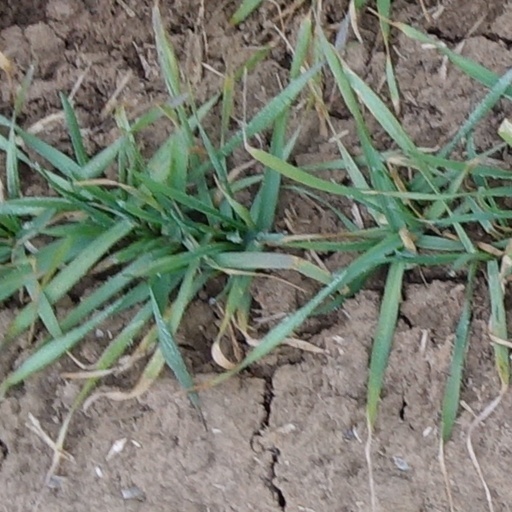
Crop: wheat